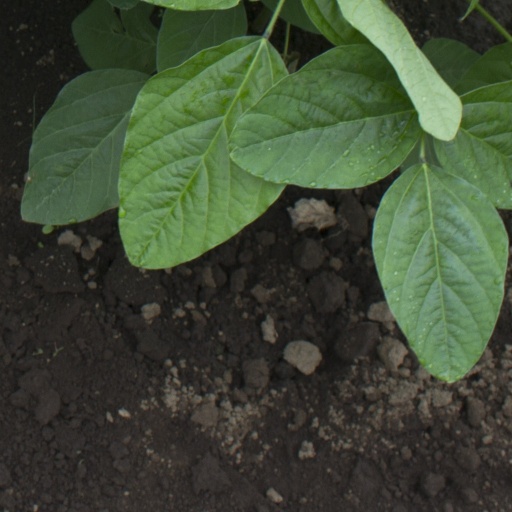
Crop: soybean